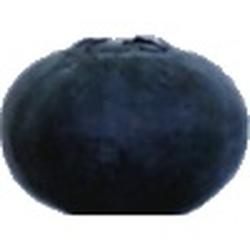
Label: Blueberry